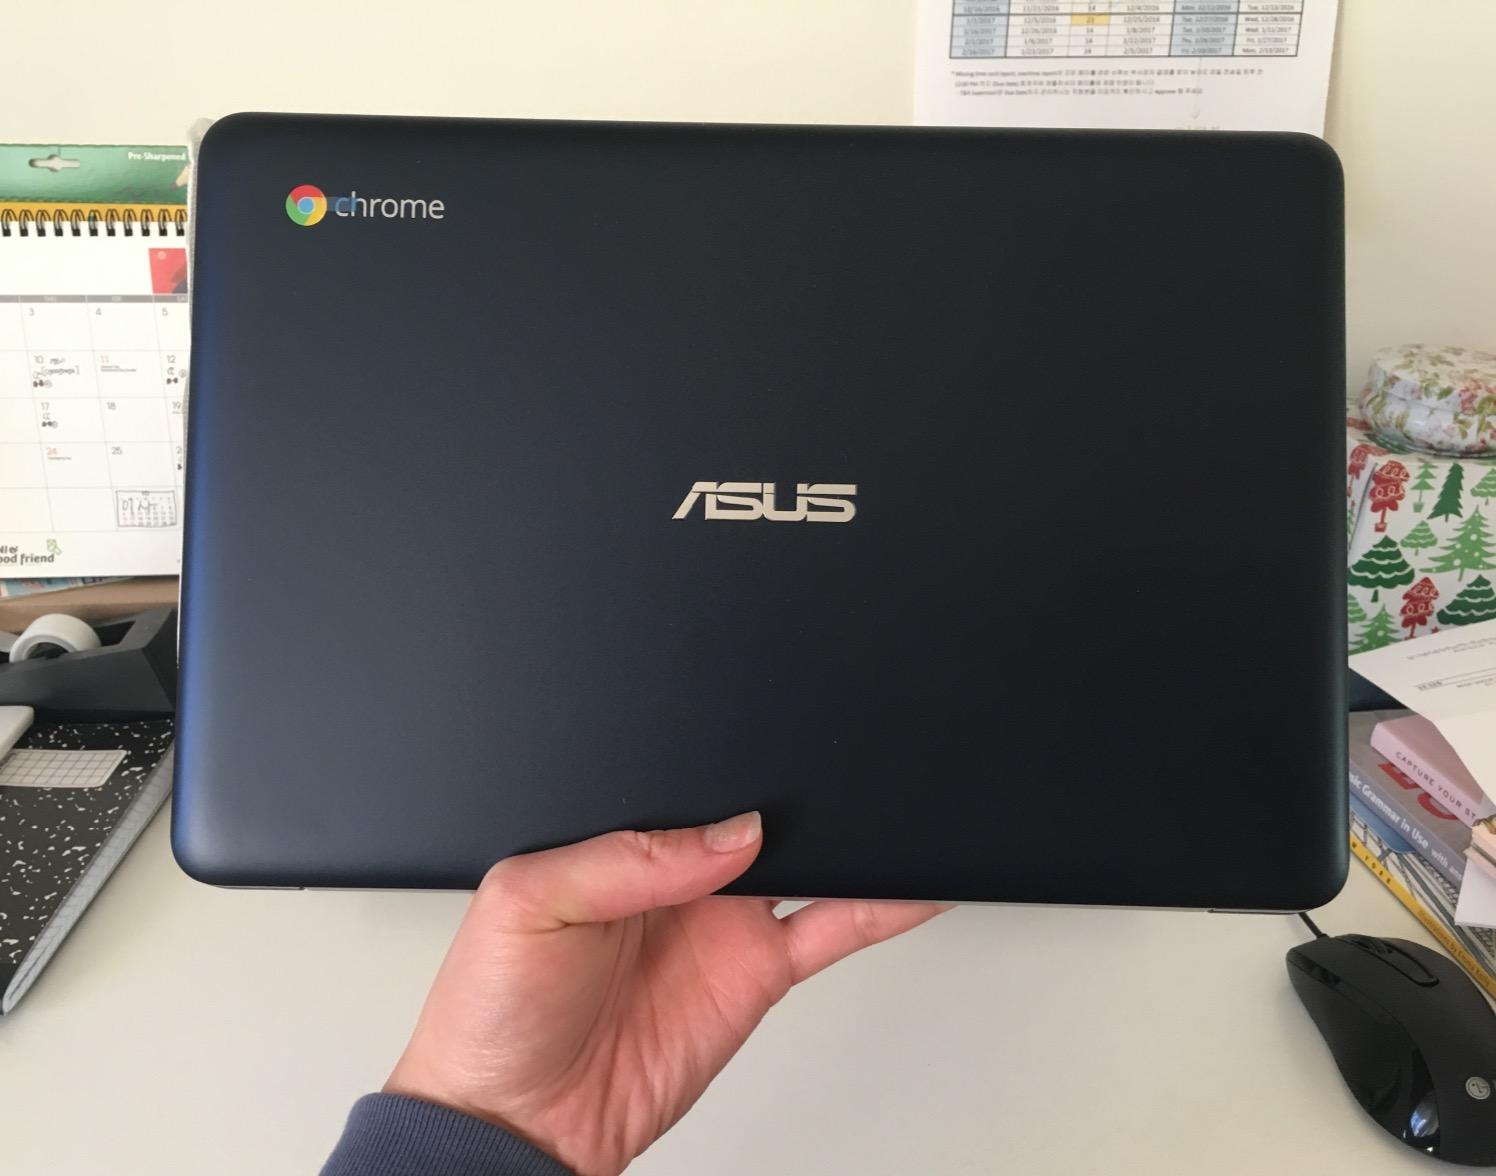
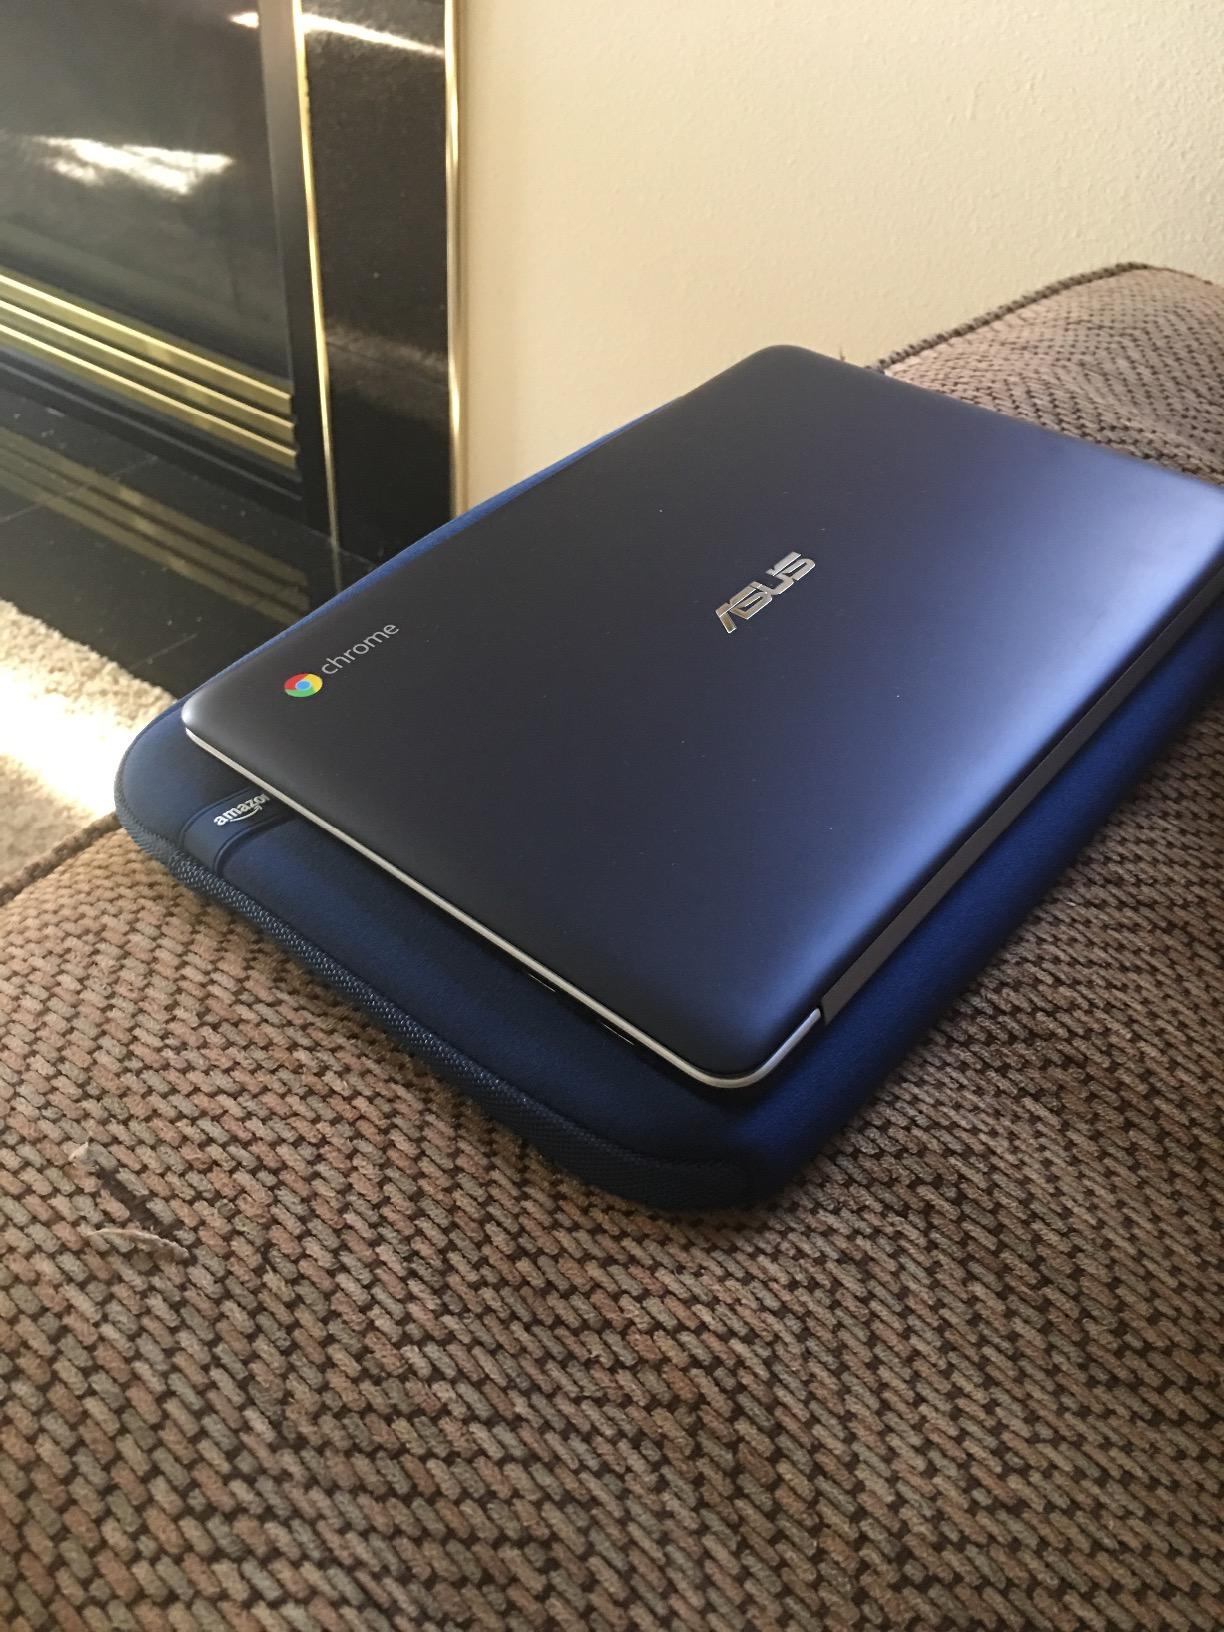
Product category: laptop
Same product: yes